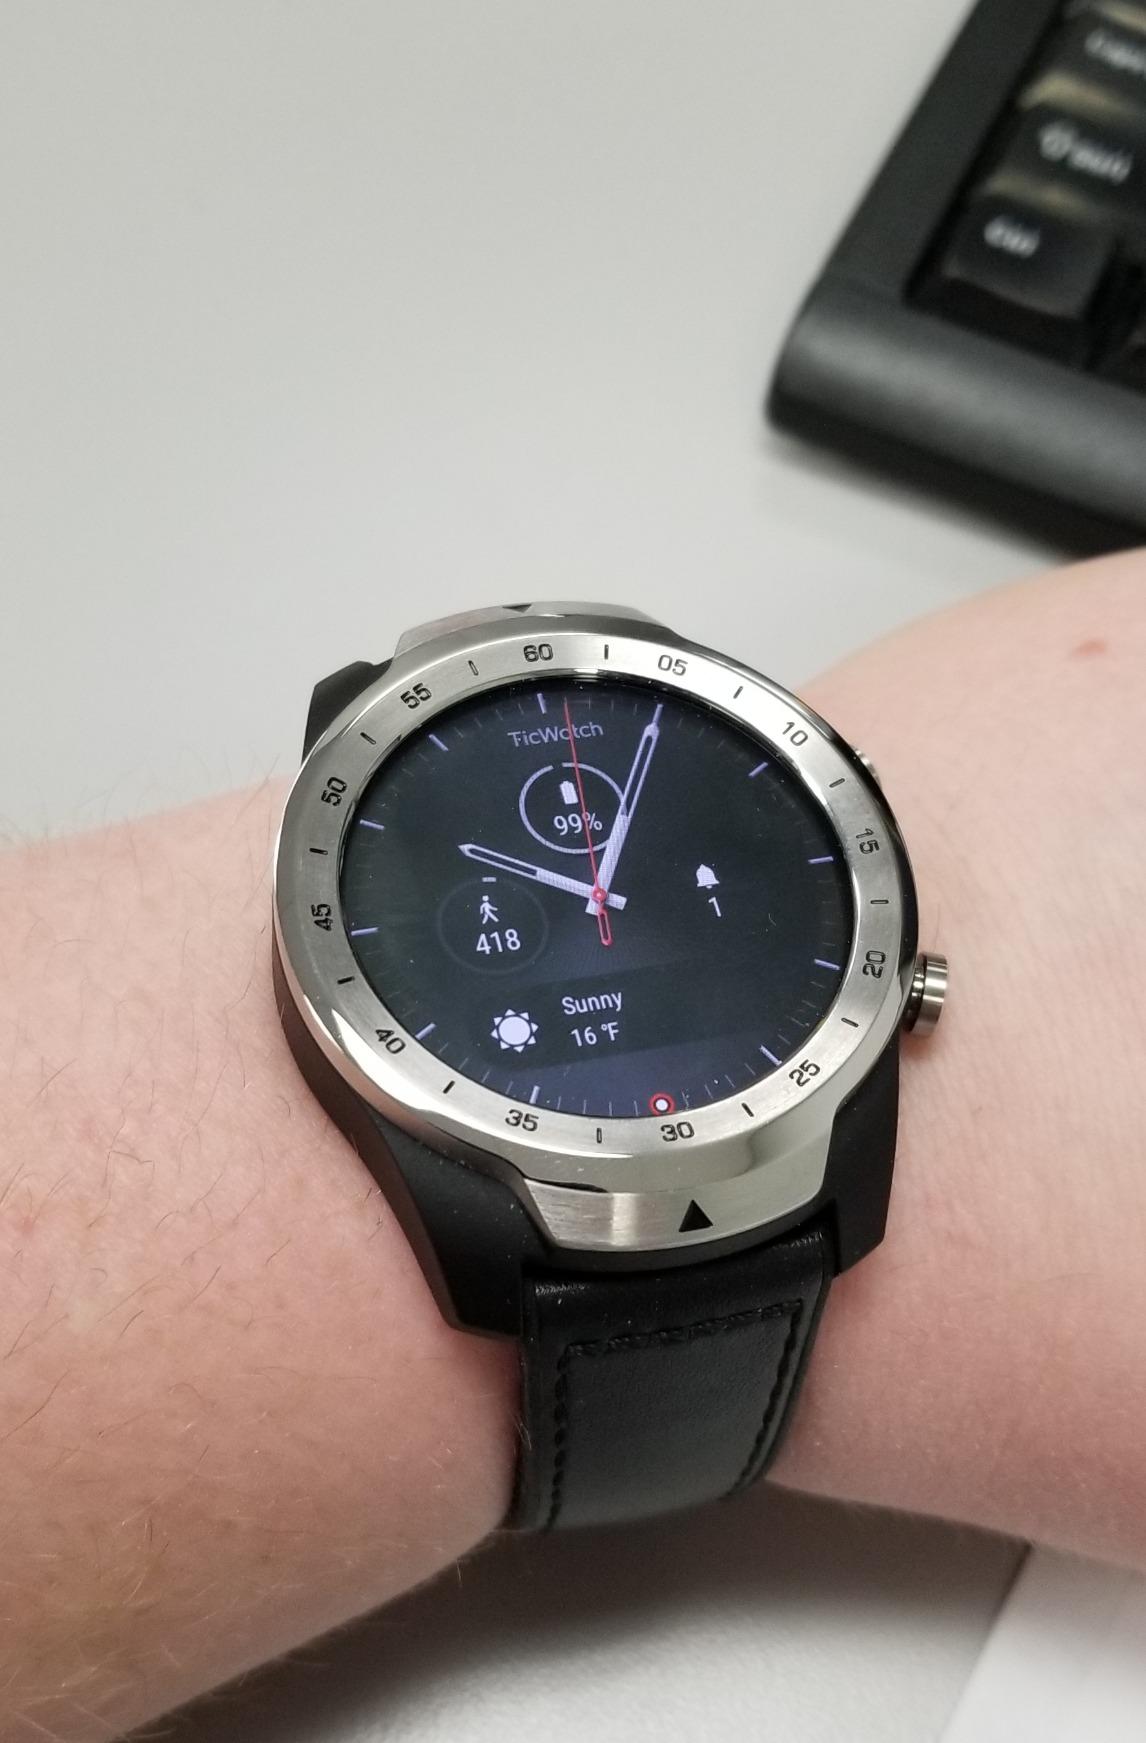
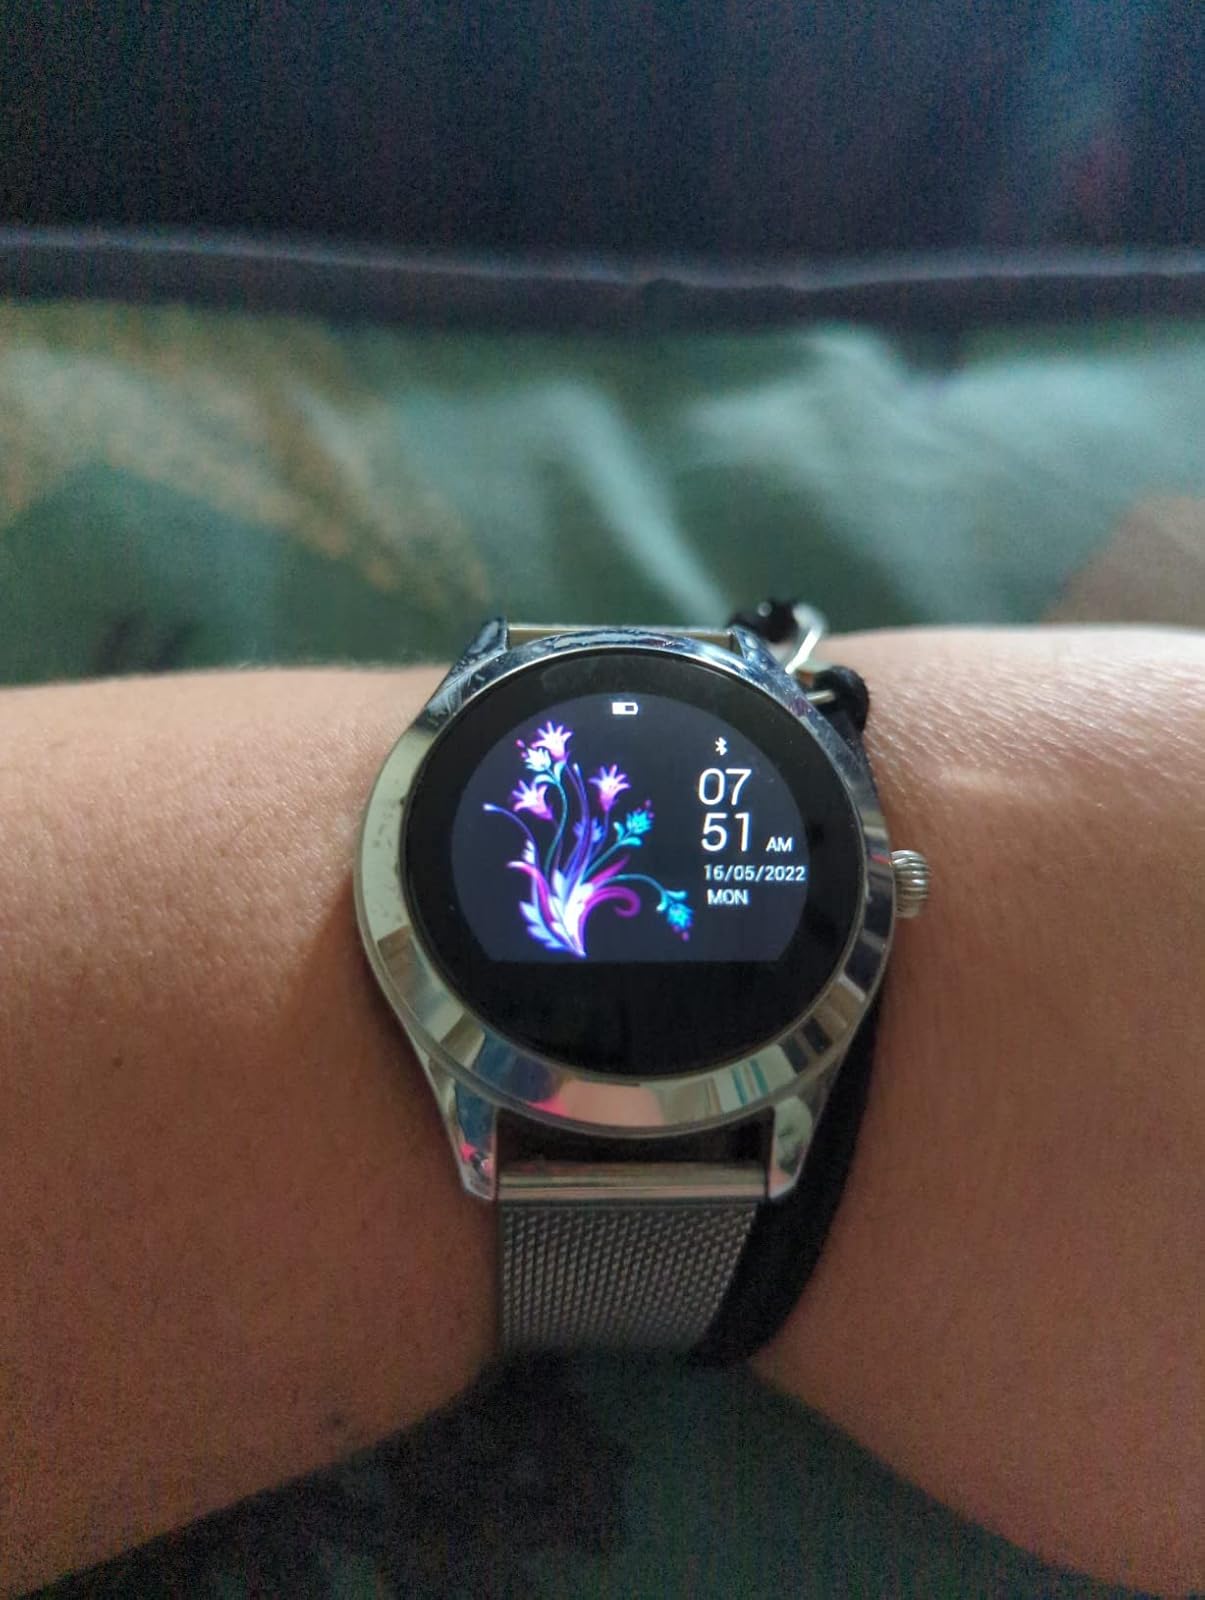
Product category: smartwatch
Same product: no